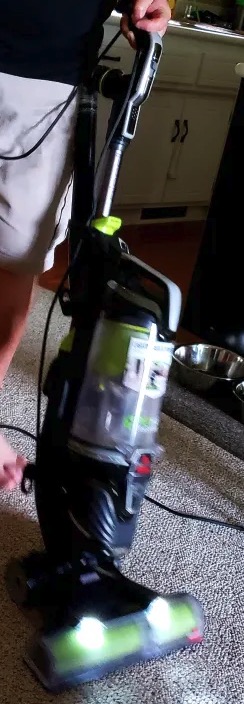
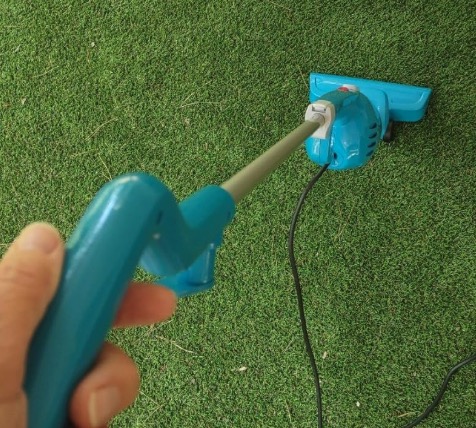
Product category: items_vacuum
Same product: no